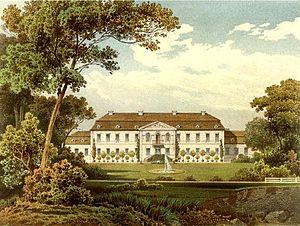
Suckow est un village de la commune d'Allemagne de Flieth-Stegelitz dans l'arrondissement d'Uckermark. Il ne doit pas être confondu avec la commune du même nom dans le Mecklembourg-Poméranie-Occidentale.